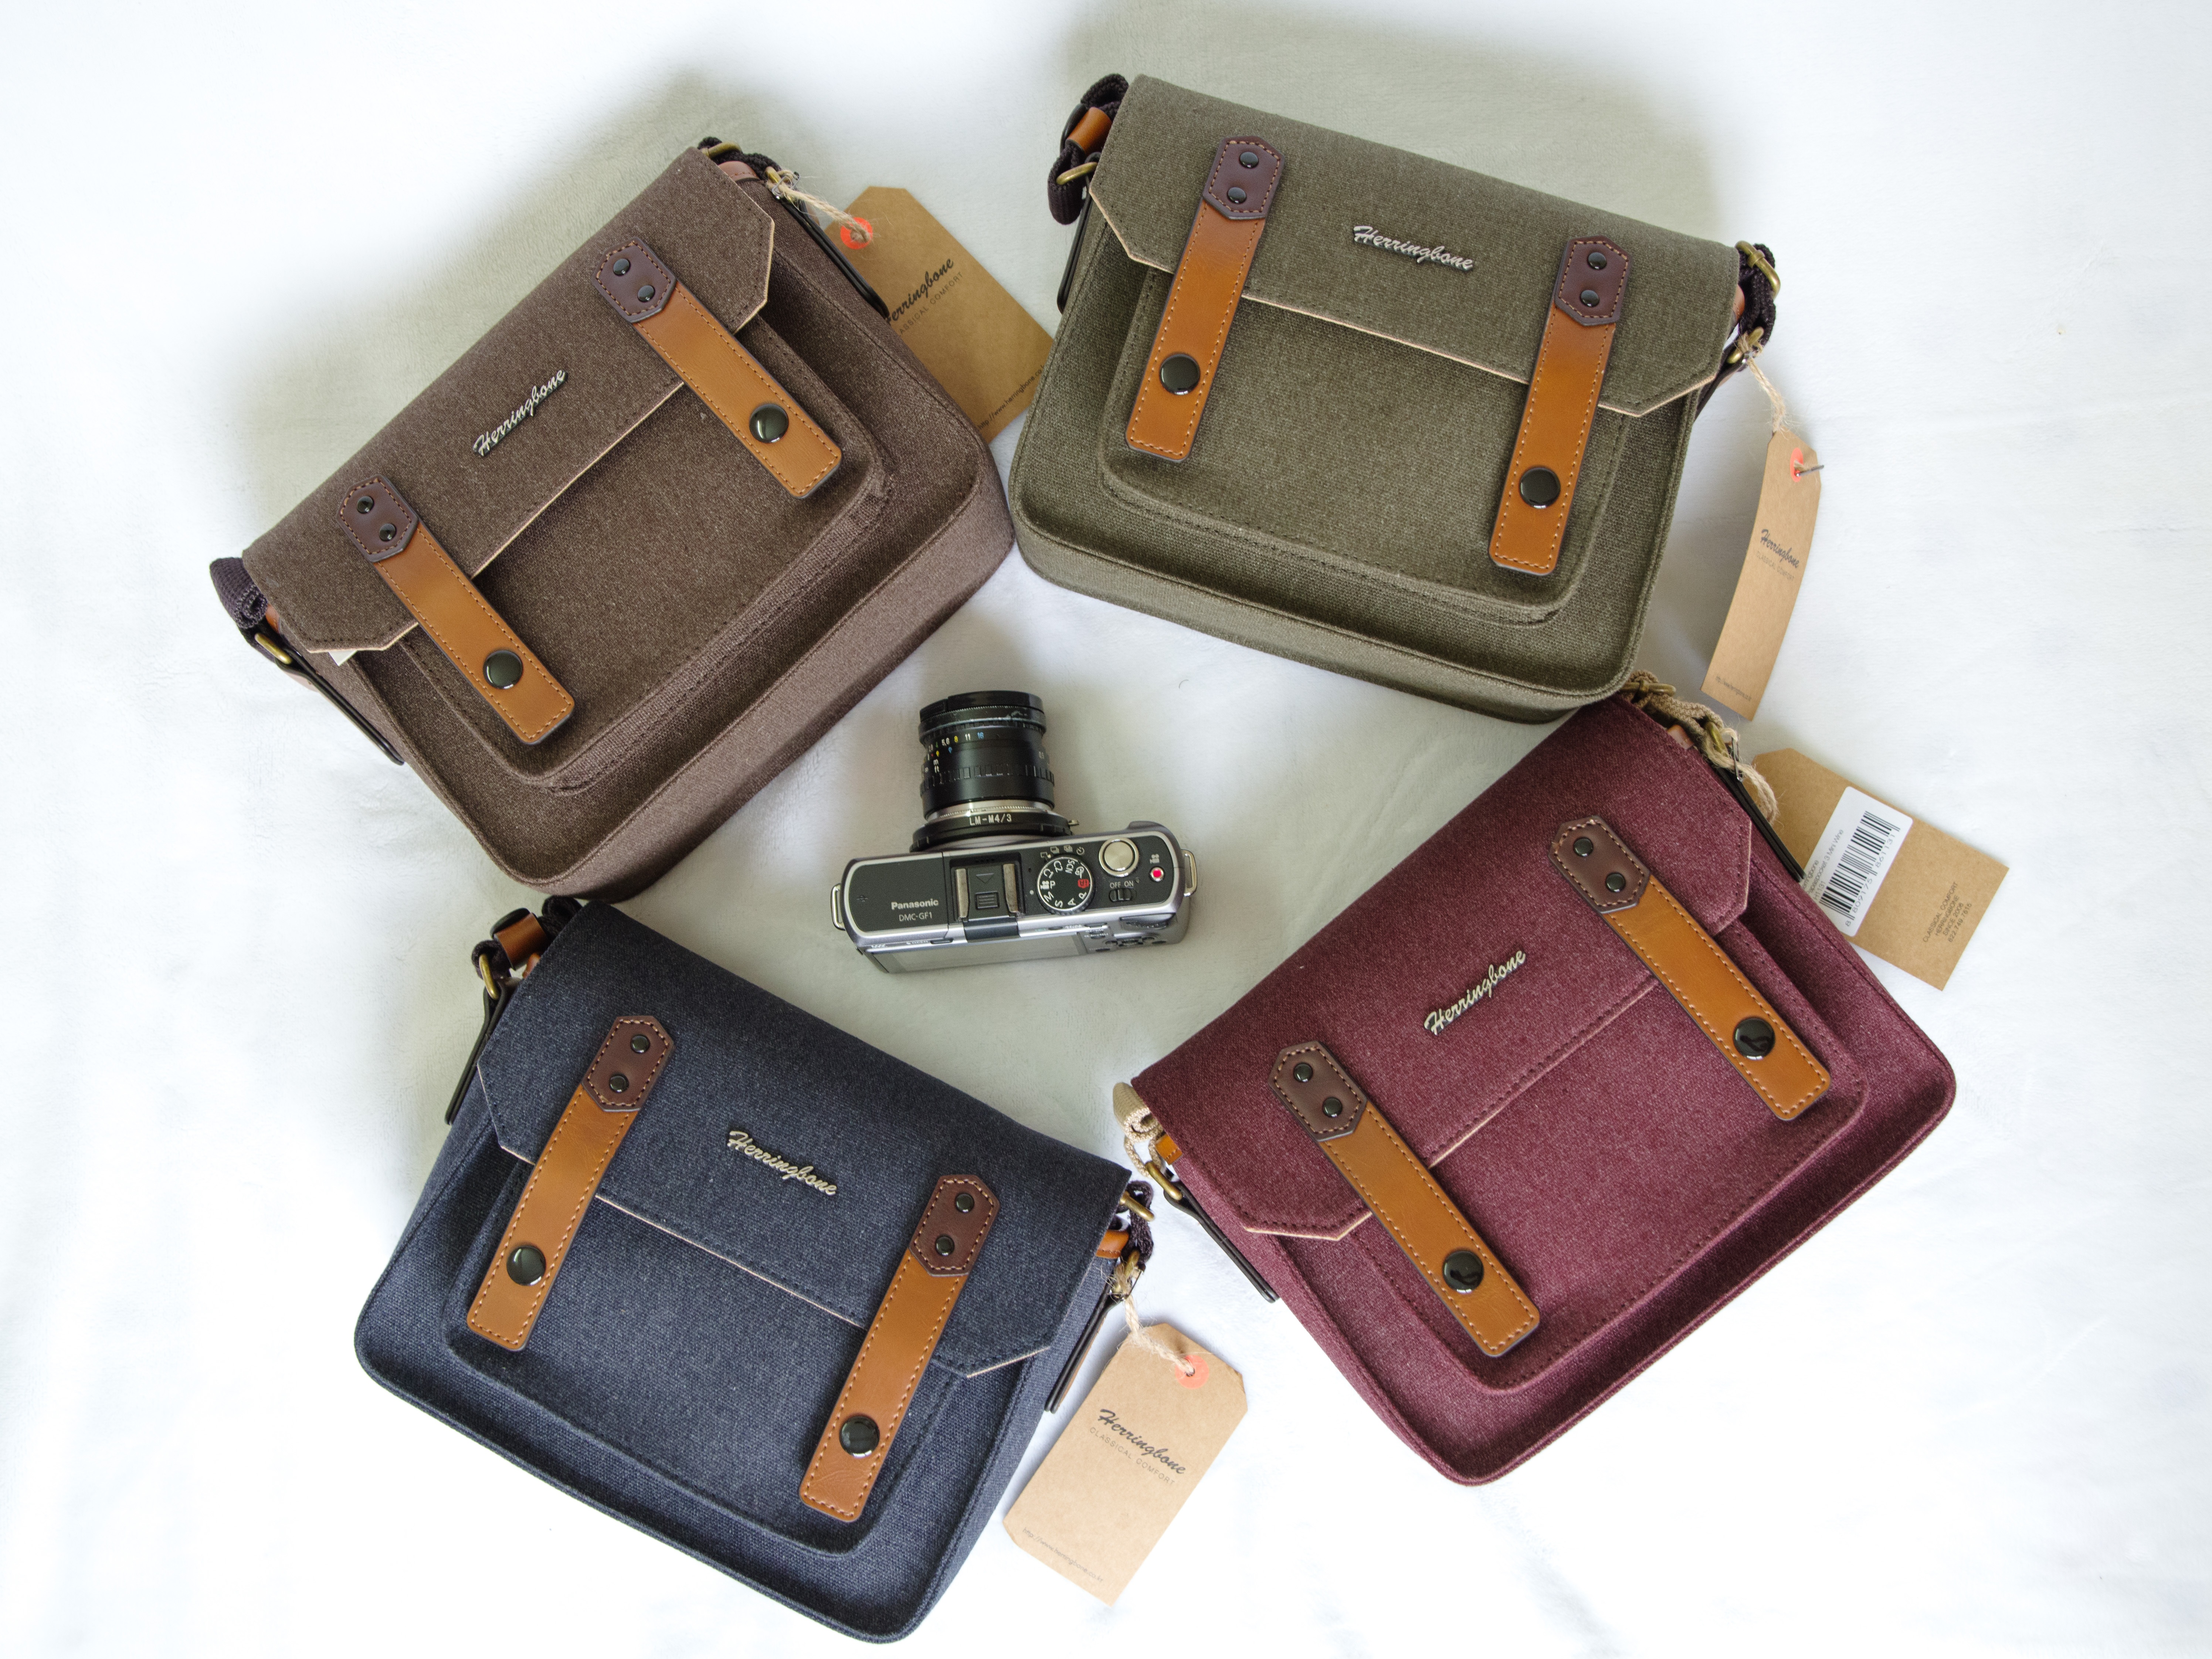
watch, hand, leather, camera, male, bag, gadget, fashion, handbag, brand, strap, postman, fashion accessory, coin purse, papas pocket, t i herringbone